The Conan Swordbook

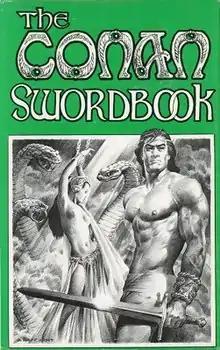
"The Conan Swordbook" edited by L. Sprague de Camp and George H. Scithers, Mirage Press, 1969

The Conan Swordbook is a 1969 collection of essays edited by L. Sprague de Camp and George H. Scithers, published in hardcover by Mirage Press. The essays were originally published as articles in Scithers' fanzine "Amra". The book is a companion to Mirage's other two volumes of material from "Amra", "The Conan Reader" (1968) and "The Conan Grimoire" (1972). Most of the material in the three volumes, together with some additional material, was later reprinted in two de Camp-edited paperback anthologies from Ace Books; "The Blade of Conan" (1979) and "The Spell of Conan" (1980).